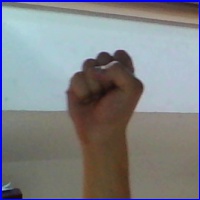
Letra: S